Renaissance architecture

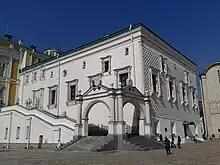
The Palace of Facets on the Cathedral Square of the Moscow Kremlin.

After some first efforts by kings and courtiers, most now vanished, like Henry VII's Richmond Palace, Henry VIII's Nonsuch Palace, and the first Somerset House in London, a local style of Renaissance architecture emerged in England during the reign of Elizabeth I, much influenced by the Low countries where among other features it acquired versions of the Dutch gable, and Flemish strapwork in geometric designs adorning the walls. The new style tended to manifest itself in large square tall prodigy houses such as Longleat House.